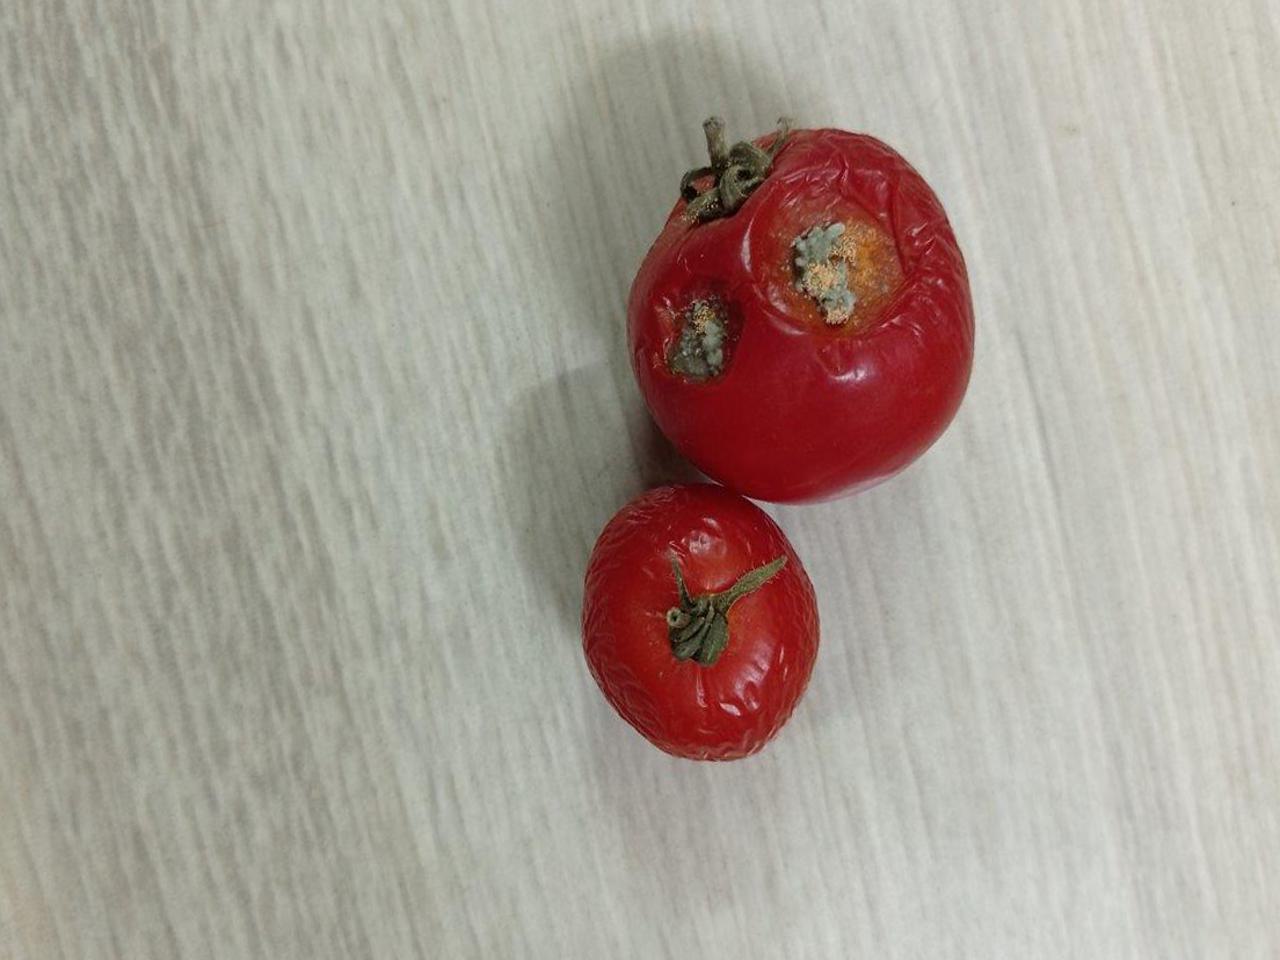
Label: Rotten